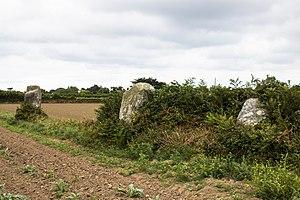
Alignement de Poul-ar-Varquez (Pleubian)